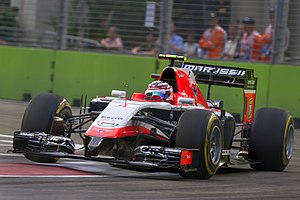
Formel 1 2014 / Billeder / Biler
Formel 1 2014 var den 65. sæson af FIA's Formel 1-verdensmesterskab. Sæsonen startede 16. marts i Australien og blev afsluttet 23. november i Abu Dhabi. 22 kører og 11 konstruktører konkurrerede over 19 løb om verdensmesterskabstitlen i henholdsvis kørermesterskabet og konstruktørmesterskabet. Sæsonen blev domineret af Mercedes-teamet, som sikrede sig konstruktørmesterskabet med klar margin. Mercedes-kørerne Lewis Hamilton og Nico Rosberg kæmpede om titlen i kørermesterskabet, og det var først i det sidste løb i Abu Dhabi at Hamilton tog sejren i mesterskabet.